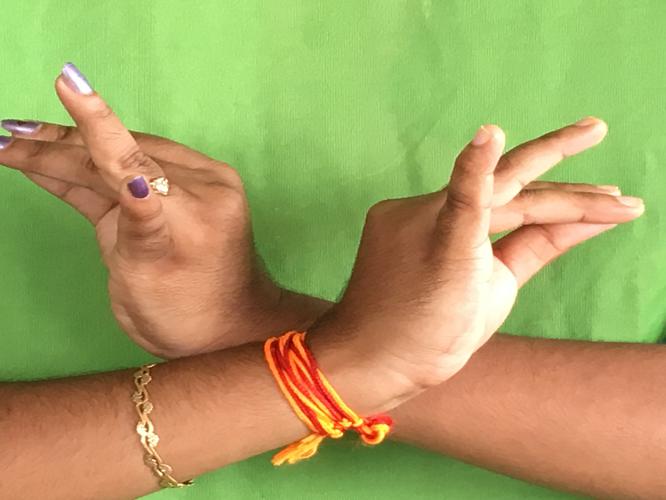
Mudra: Katakavardhana
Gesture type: double_hand